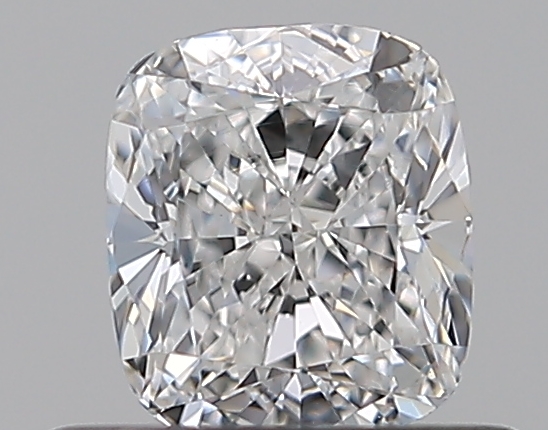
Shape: cushion
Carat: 0.51
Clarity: VS1
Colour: E
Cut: EX
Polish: EX
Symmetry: VG
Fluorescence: F
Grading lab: GIA
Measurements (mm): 4.85 x 4.21 x 2.86